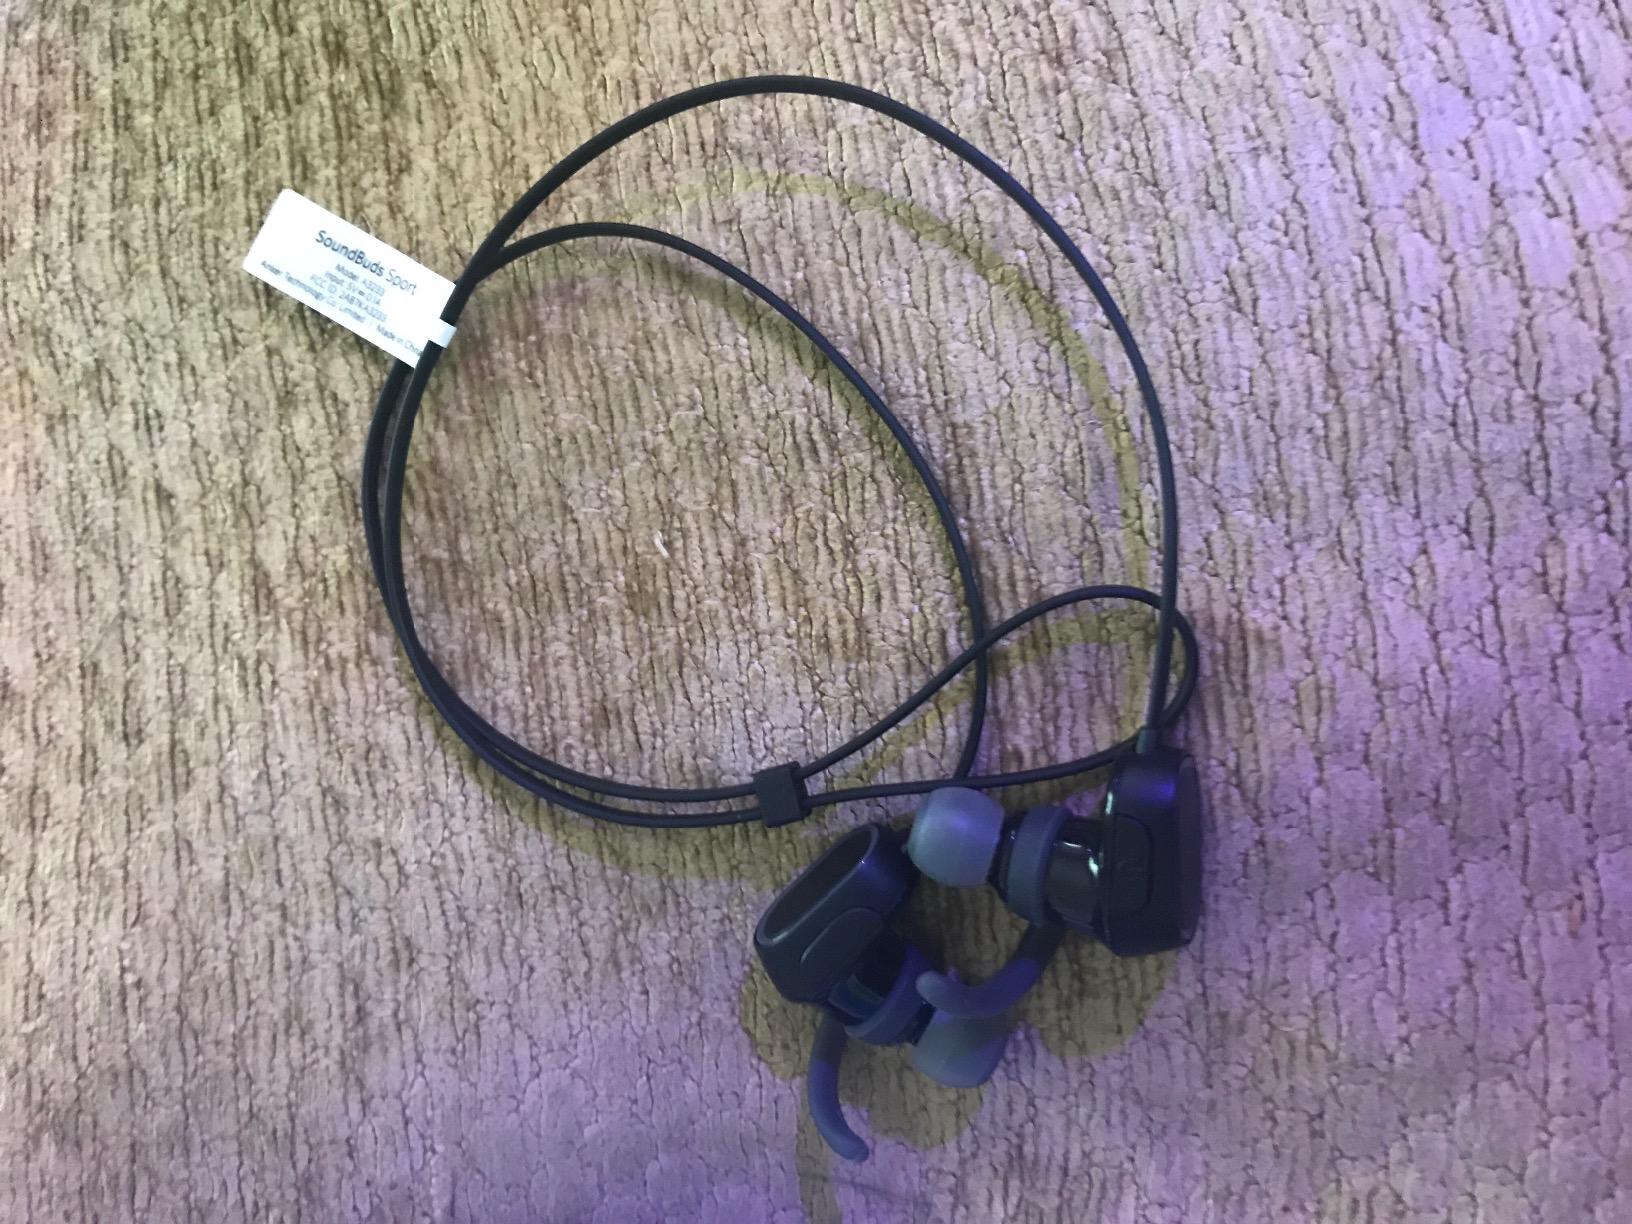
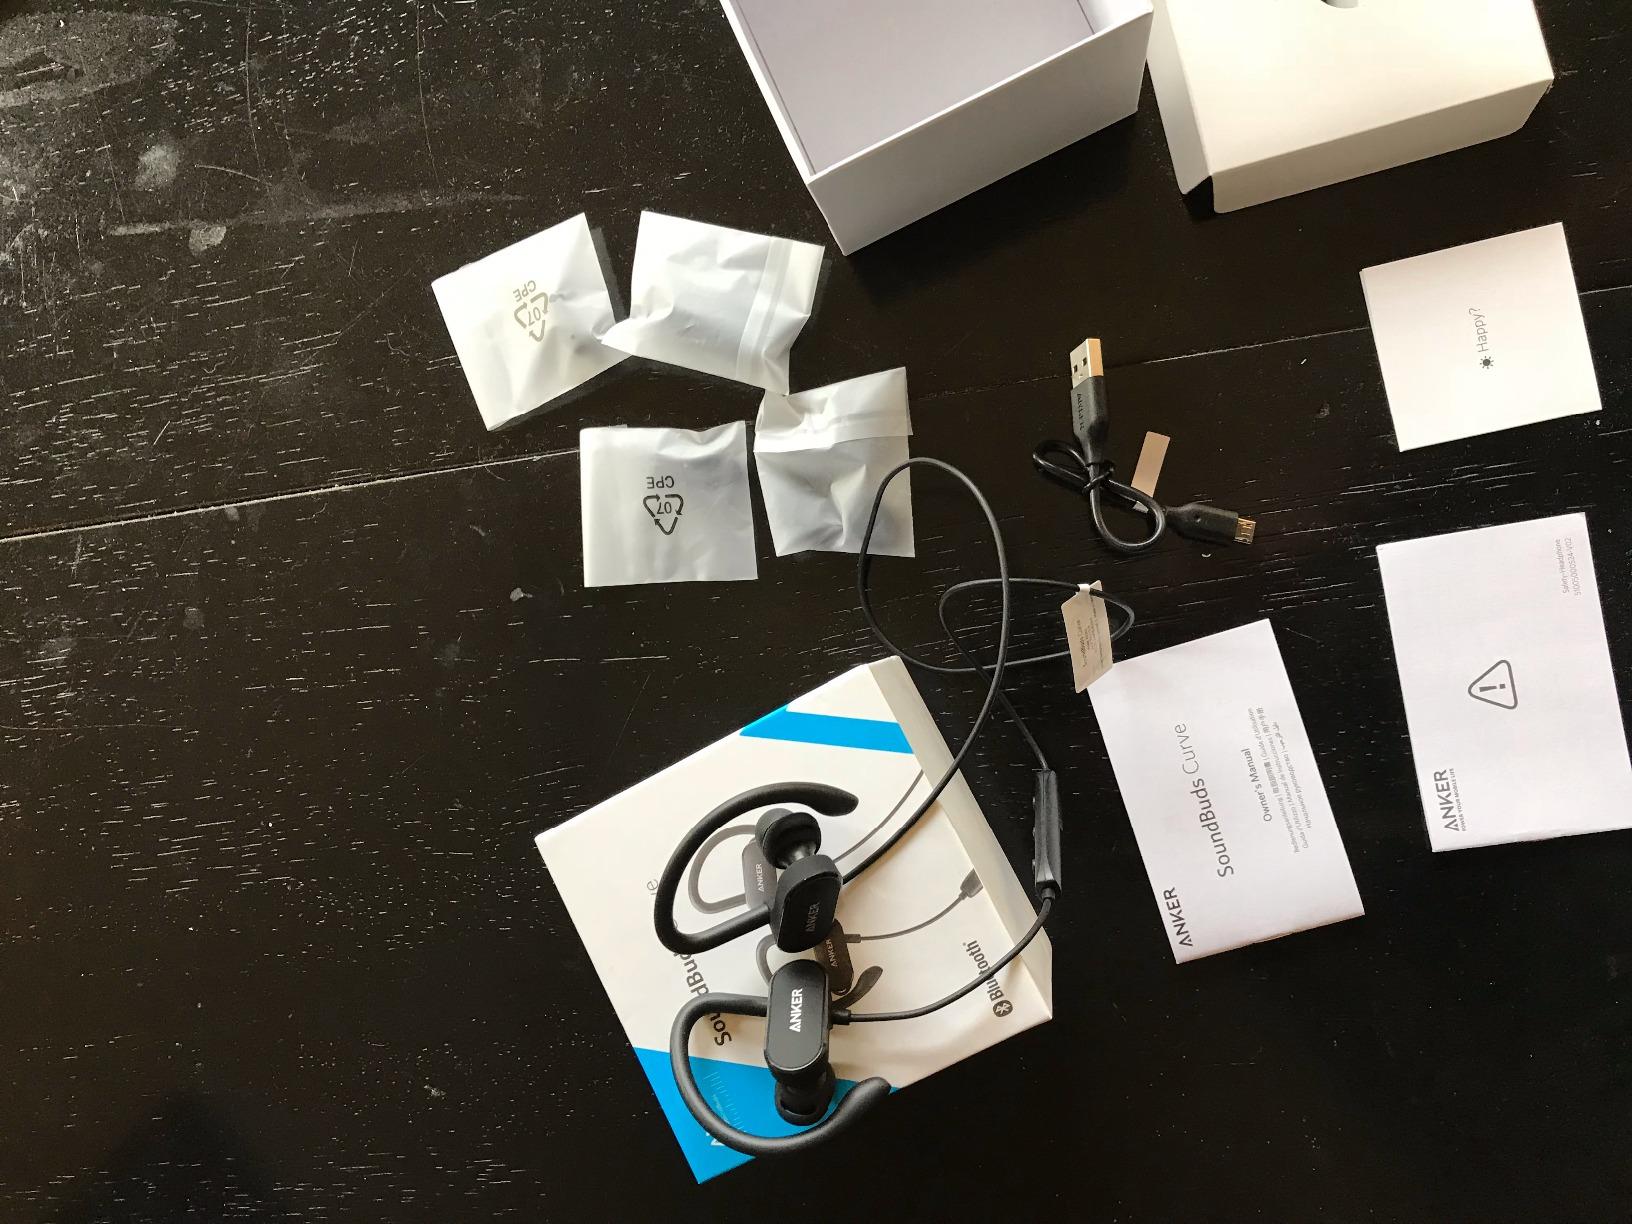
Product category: headphones
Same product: no